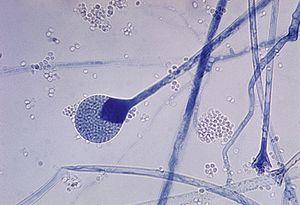
Sporocyste de la moisissure Absidia.
Les Mucorales sont un ordre de champignons de la division des Mucoromycota. Ces champignons généralement saprotrophes étaient traditionnellement rattachés aux zygomycètes, une ancienne division considérée comme artificielle car polyphylétique. Ce sont des moisissures très courantes, qui peuvent dégrader les sucres, et pour certaines l'amidon, mais qui sont incapables de dégrader la cellulose.
Un sporocyste est une structure cellulaire ou pluricellulaire qui produit et qui contient des formes de multiplication sexuée. Les sporocystes se rencontrent chez les Thallophytes, les champignons et certains animaux tels les Schistosomes.